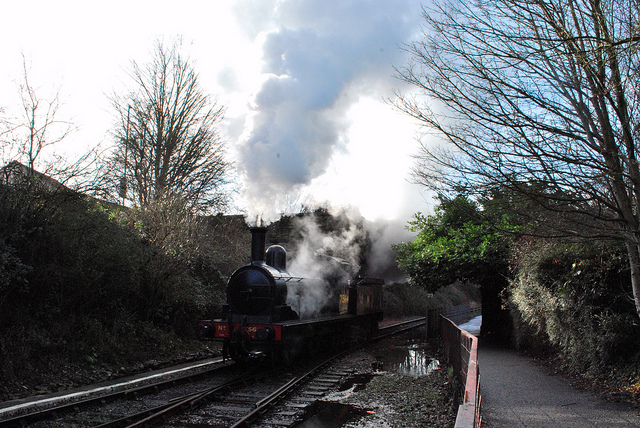
A steam powered train traveling through a rural countryside.

A smoking train going down the railroad tracks.

A train is traveling down the track near trees.

There is a great amount of steam coming from the train.